Sophia Goulden

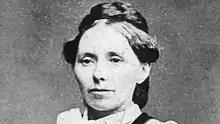
Goulden c. 1890

Sophia Jane Goulden ( Craine; 1833 – 22 April 1910) was a Manx woman known for being the mother of suffragettes Emmeline Pankhurst and Mary Jane Clarke and she is credited with having an important forming influence on both her daughters’ political beliefs.